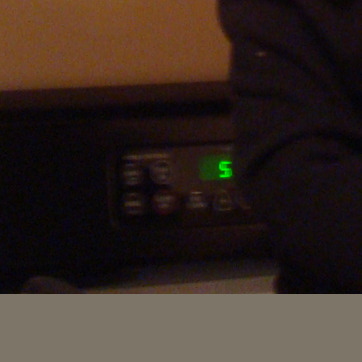
Material: plastic